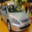
Label: automobile